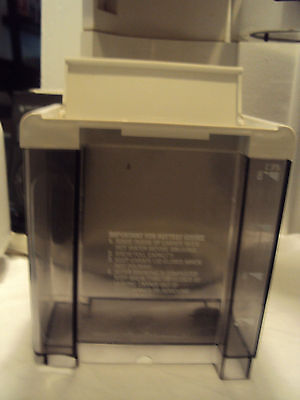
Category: coffee maker